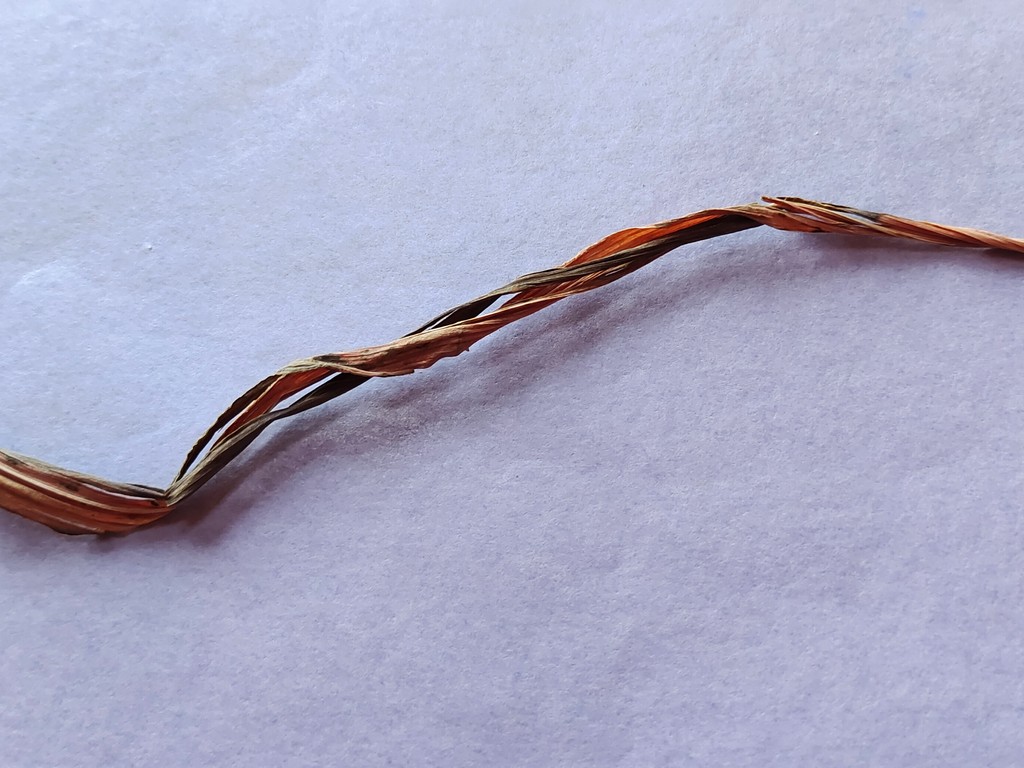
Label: Dried